Jennifer Love Hewitt

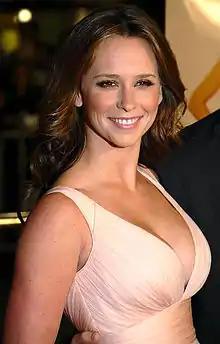
Hewitt in 2008

Jennifer Love Hewitt (born February 21, 1979) is an American actress, producer and singer. Hewitt began her career as a child actress and singer, appearing in national television commercials before joining the cast of the Disney Channel series "Kids Incorporated" (1989–1991), which won her a Young Artist Award in 1994. She had her breakthrough as Sarah Reeves Merrin on the Fox teen drama "Party of Five" (1995–1999) and rose to fame as a teen star and "scream queen" for her role as Julie James in the horror film "I Know What You Did Last Summer" (1997), a role she reprised in the sequels "I Still Know What You Did Last Summer" (1998) and "I Know What You Did Last Summer" (2025).